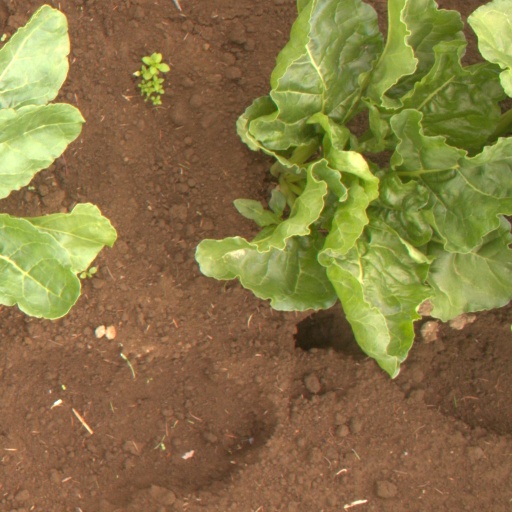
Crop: sugar beet